792nd Bombardment Squadron

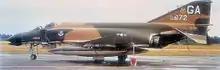
An F-4 at George AFB

The squadron's other predecessor, the 782nd Tactical Fighter Squadron, was activated at George Air Force Base, California in April 1964 as an element of the 32d Tactical Fighter Wing. The unit began training with the McDonnell F-4 Phantom II, when the Air Force decided to replace the 32d Wing with the 8th Tactical Fighter Wing, which moved on paper to George from Japan. The squadron inactivated and its personnel and equipment were transferred to the 433d Tactical Fighter Squadron.